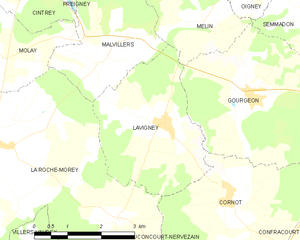
Carte des communes françaises